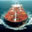
Label: ship